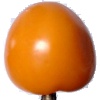
Label: Tomato Yellow 1